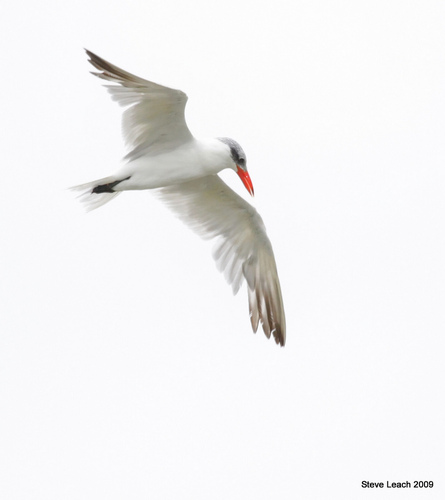
the bird is white with an orange beak and tip of black on tail.
a medium sized bird with white feathers all over its body except for its grey head, black vent, and brown tips on its wings.
large, mostly white bird, with black eyering, black inner rectrices, rest of bird is white, and small narrow orange beaka large white bird with huge wings, and a large orange beak.
a white bird with large wingspan, gray primaries, black around its vent, and an orange bill.
this bird is white with grey and has a long, pointy beak.
the bird has a long orange bill, white crown with black stripe cheek patch, white breast, side and belly.
this bird has grey head, black cheek patch, black vent, and is covered in white feathers.
this large white bird has a long orange beak and black undertail coverts.
this bird has a bright orange bill with a full white body
Species: Caspian Tern